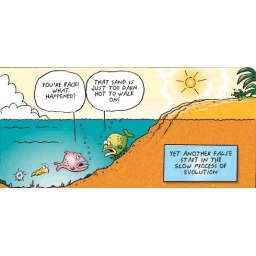
Evolutionising fish dismayed by hot sand